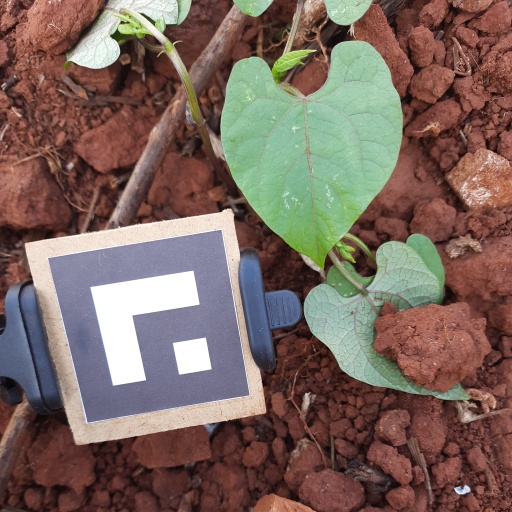
Observations: wavy surface, no eating holes, under shade